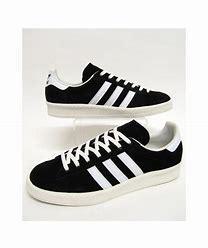
Brand: Adidas
Model: Campus 80S